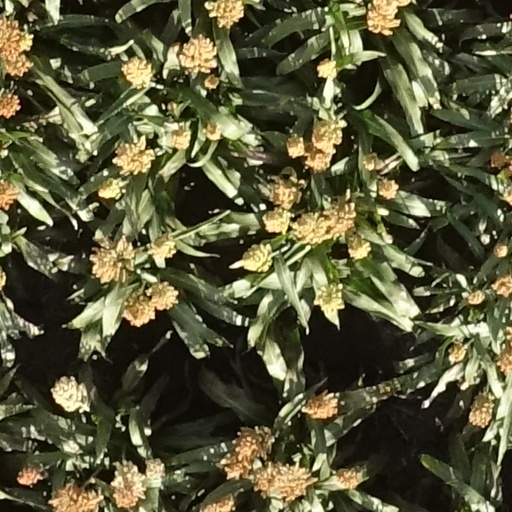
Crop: sorghum